Mardi Gras in Mobile, Alabama

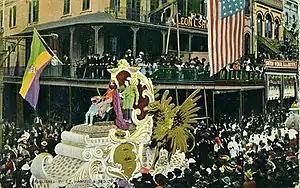
Rex procession on Canal Street in New Orleans in 1904.

Over the past centuries, laws have been established in Mobile to limit certain types of behavior during the Carnival season. Laws in Mobile have regulated activities based on race, immorality, noise, face masks, gloves, parading, fireworks, and objects thrown. In 1826, people of color were required to obtain licenses for assemblies or dances; in 1845, balls were banned at homes of free blacks or slaves (but not Creoles); and in 1866, laws restricted noise or any party where "immoral or disorderly persons" might gather.